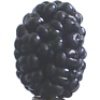
Label: mulberry